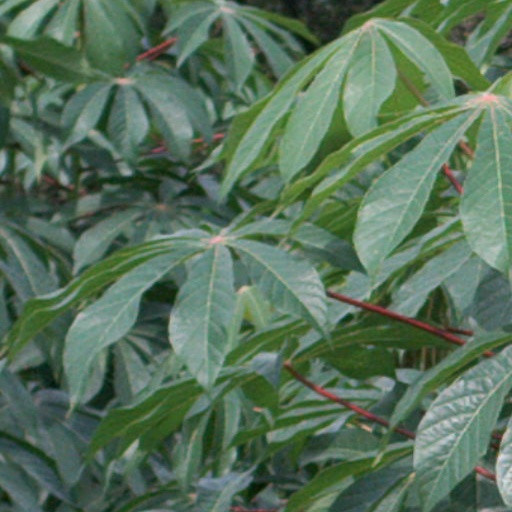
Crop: cassava